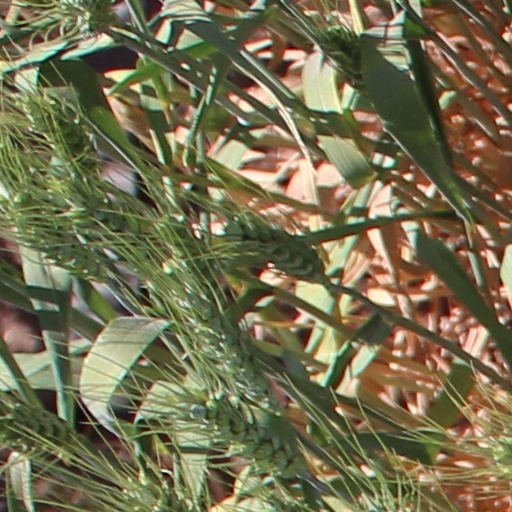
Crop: wheat